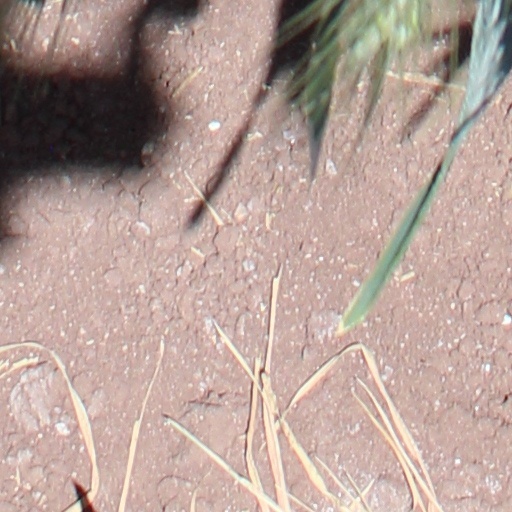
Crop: wheat